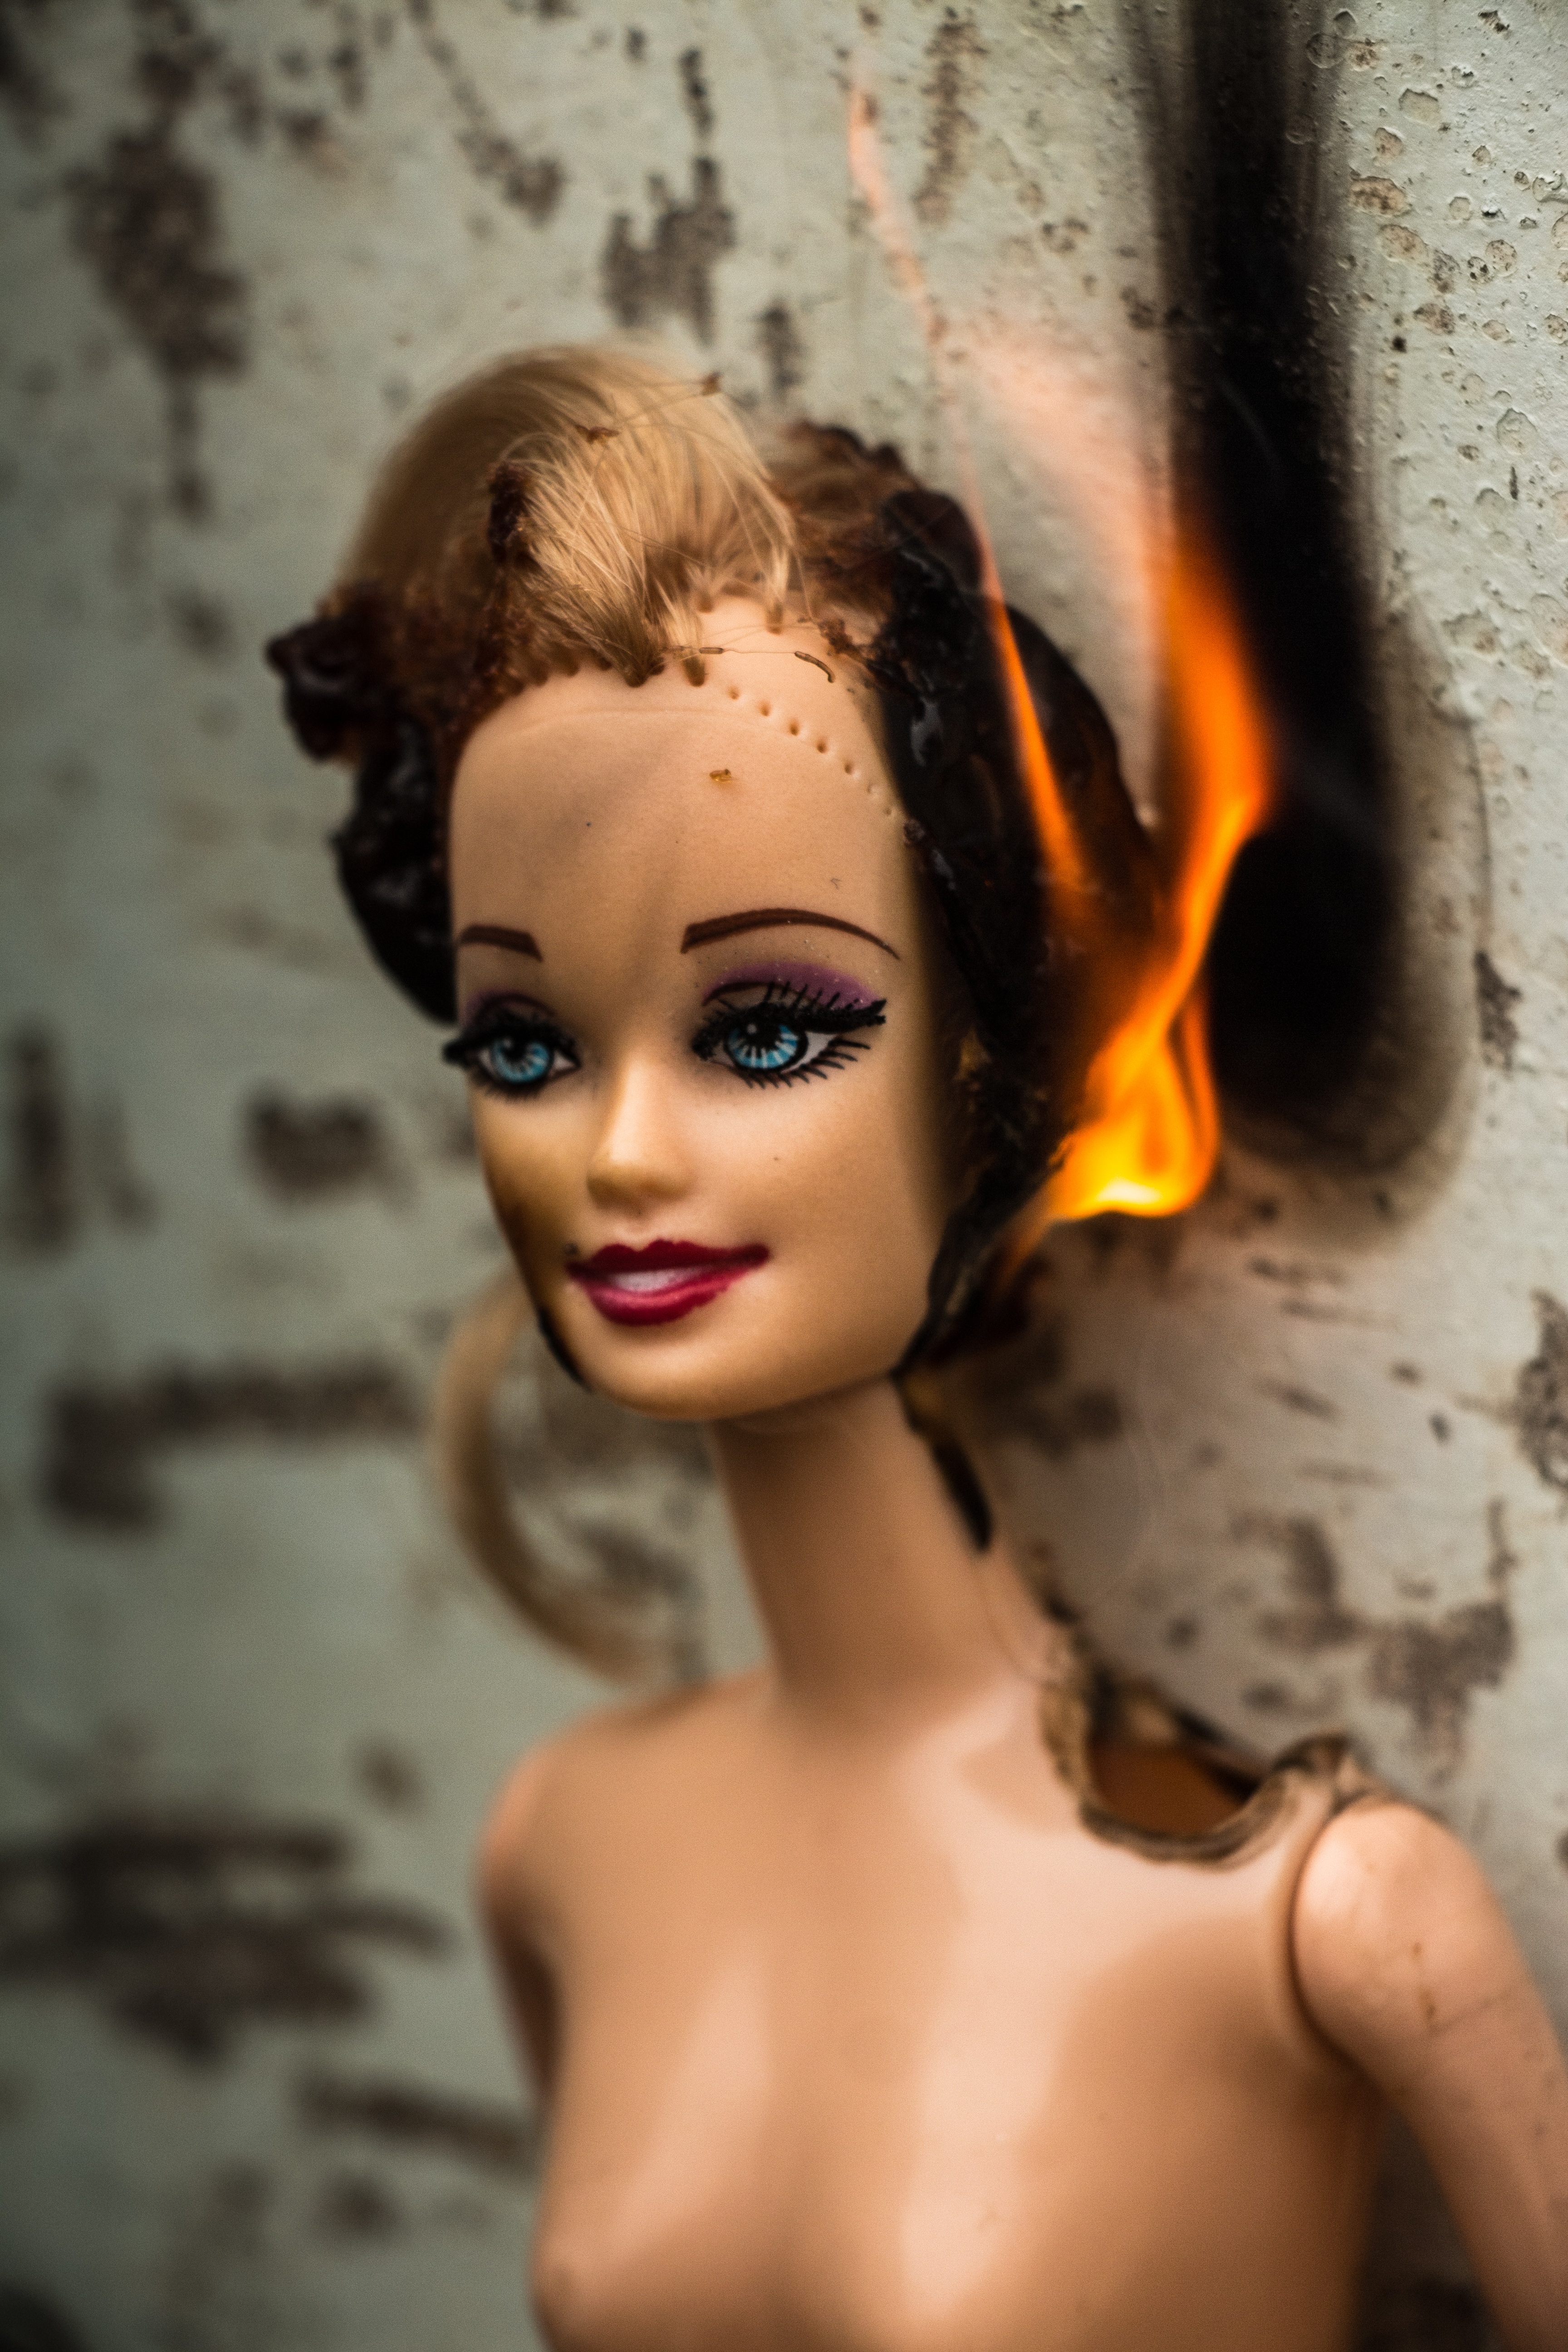
hair, model, spring, fashion, lady, toy, hairstyle, doll, dress, eye, head, skin, beauty, photo shoot